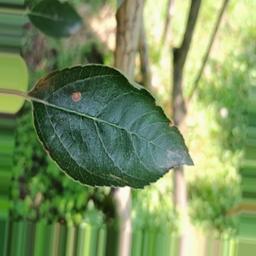
Label: Alternaria